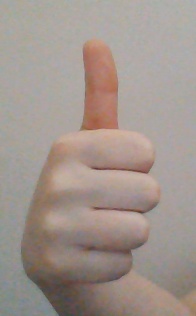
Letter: aleff